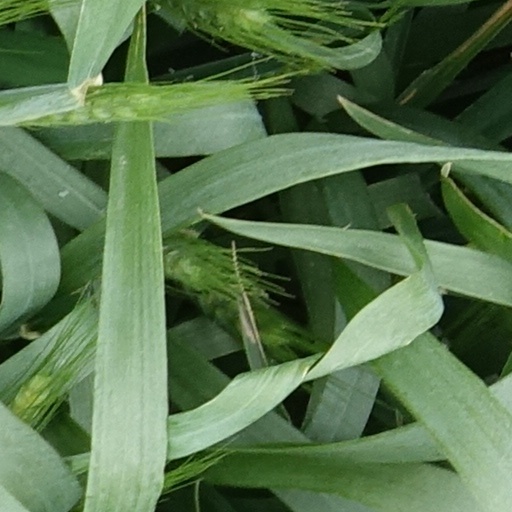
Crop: wheat